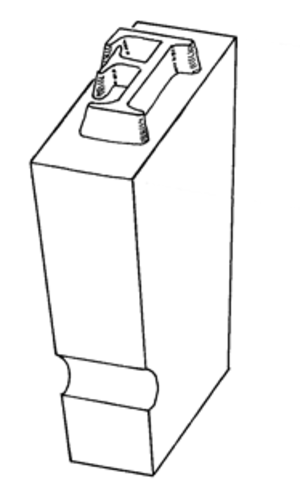
Blytype
Tegning af en blytype.
Tegning af blytype, bedre billede
En blytype er et metalstempel med et bogstav eller et andet tegn. Blytyper bruges i bogtryk. De er opfundet af Gutenberg, selv om han muligvis benyttede en anden fremstillingsmåde end skitseret nedenfor.